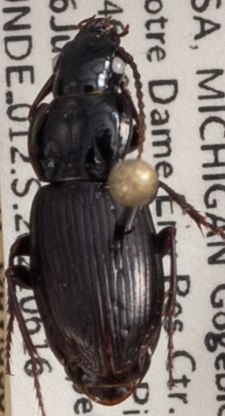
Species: Pterostichus pensylvanicus
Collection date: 2021-06-16
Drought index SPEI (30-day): -0.638
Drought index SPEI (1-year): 0.498
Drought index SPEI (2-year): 1.348